Graffiti

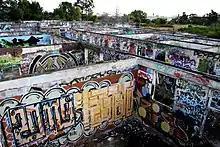
Former Christchurch stock yards

Graffiti may also be used as an offensive expression. This form of graffiti may be difficult to identify, as it is mostly removed by the local authority (as councils which have adopted strategies of criminalization also strive to remove graffiti quickly). Therefore, existing racist graffiti is mostly more subtle and at first sight, not easily recognized as "racist". It can then be understood only if one knows the relevant "local code" (social, historical, political, temporal, and spatial), which is seen as heteroglot and thus a 'unique set of conditions' in a cultural context.